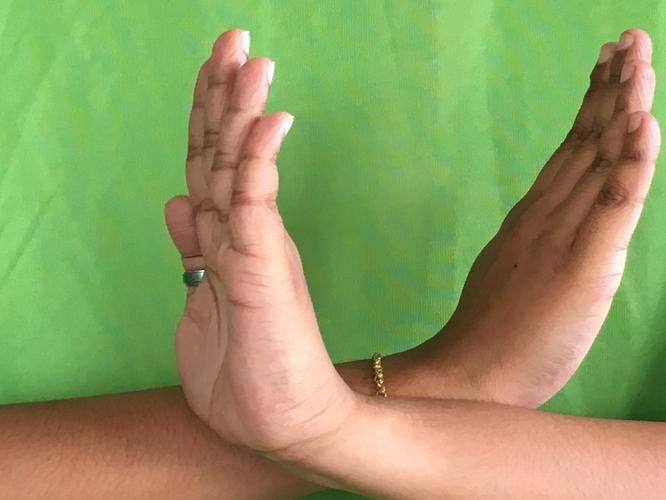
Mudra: Swastikam
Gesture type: double_hand